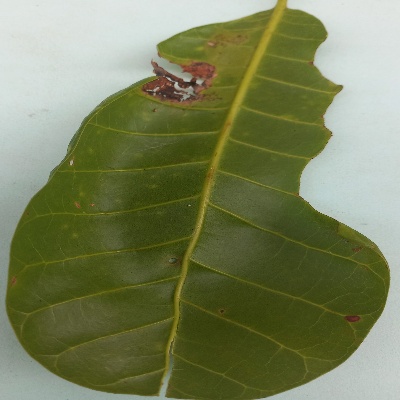
Crop: Cashew
Condition: anthracnose